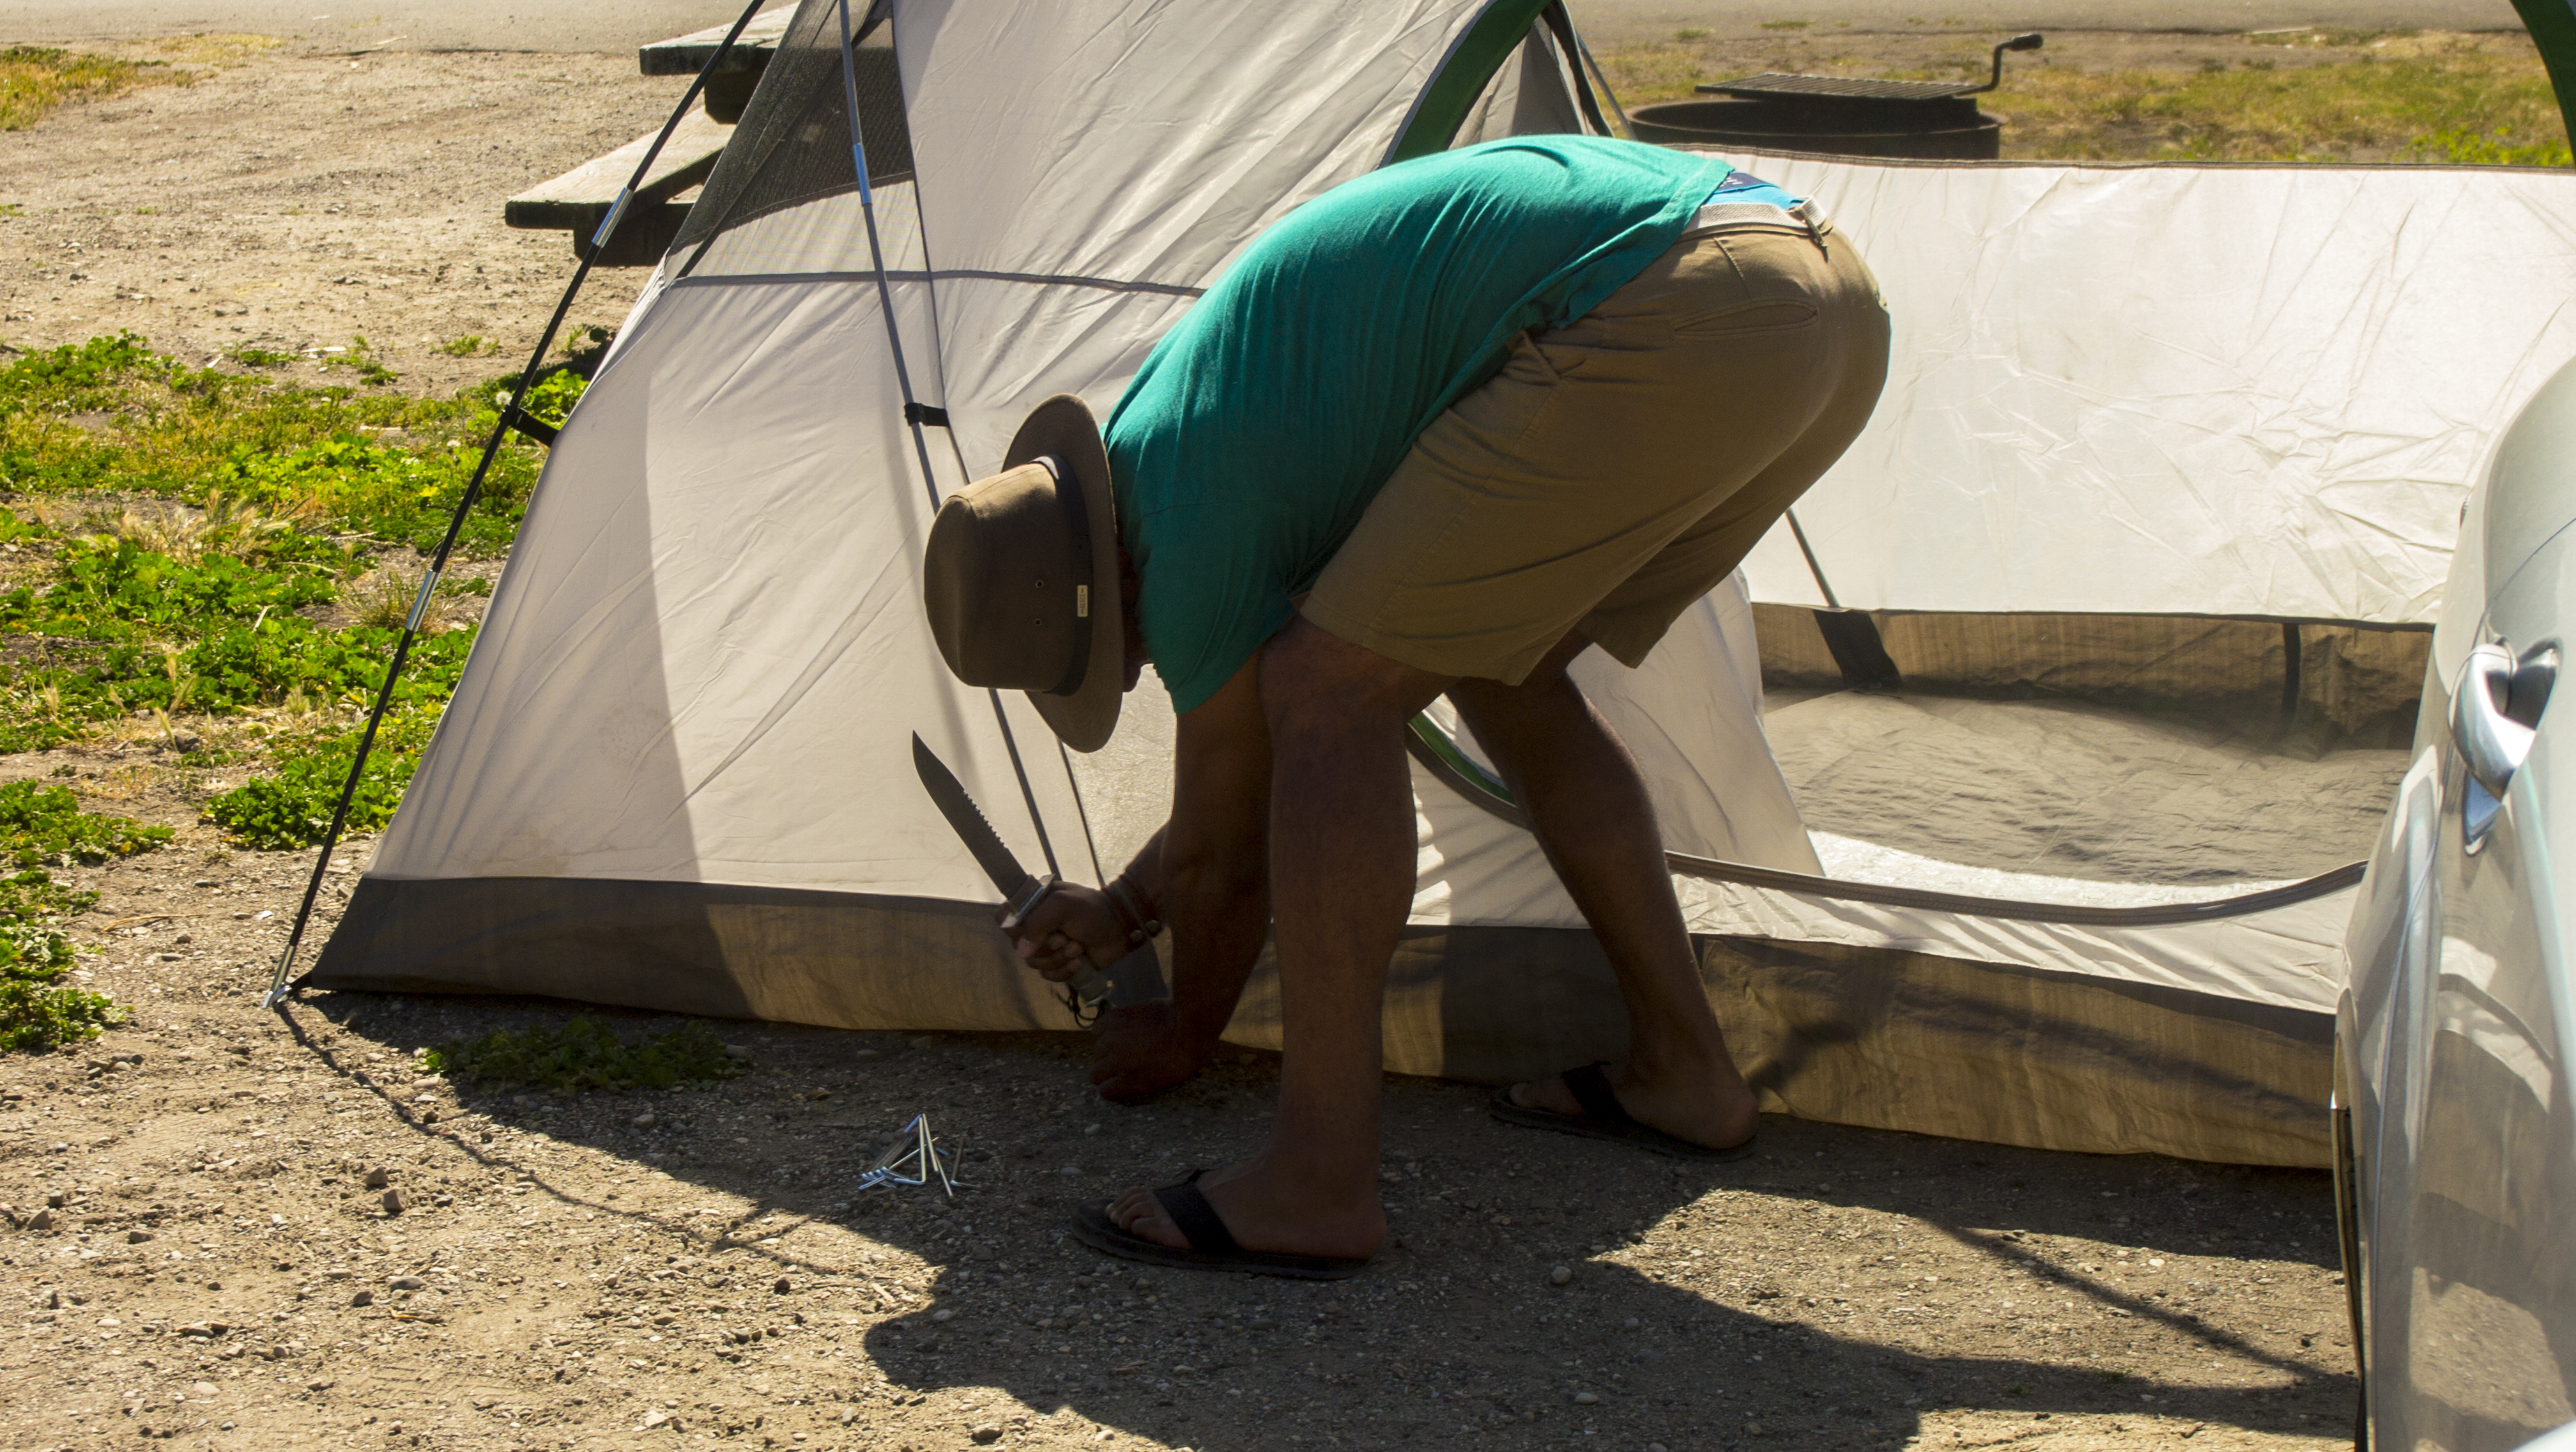
beach, grass, ground, chair, vacation, recreation, green, vehicle, father, fire, camping, tent, activity, santa, family, creativecommons, fun, wife, mother, camp, daughter, husband, barbara, goleta